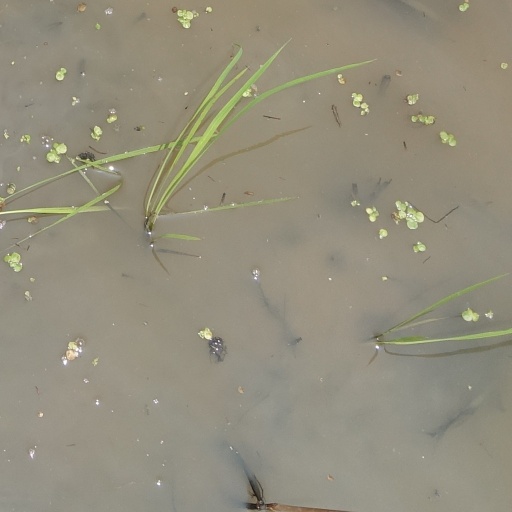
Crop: rice